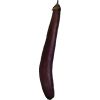
Label: eggplant_long